Hummus the Movie

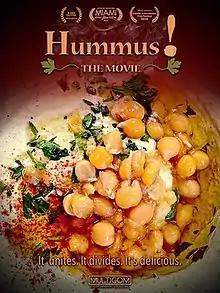
Official poster

Hummus the Movie is a 2015 documentary film by Oren Rosenfeld. The film presents the unifying power of a foodway through three main characters.